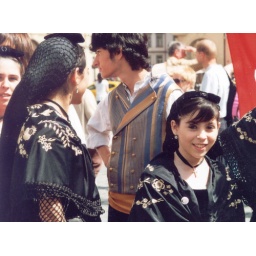
A girl in black